The Snake Girl and the Silver-Haired Witch

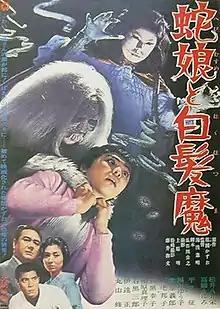
Theatrical release poster

is a 1968 Japanese horror film directed by Noriaki Yuasa. The film is about a young girl named Sayuri who is reunited with her estranged family after years in an orphanage, but discovers that her homelife involves an amnesiac mother, her sister is confined to the attic, and begins to wonder if this is related to her father's experiments with poisonous snakes.